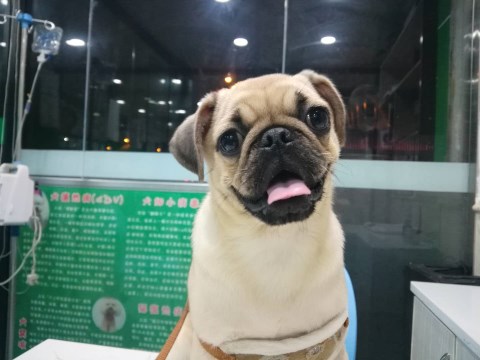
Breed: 798-n000130-pug